Sudden Death (1995 film)

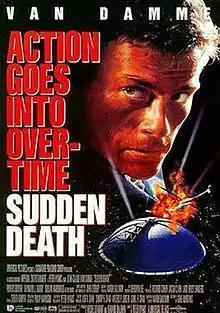
Theatrical release poster

Sudden Death is a 1995 American action-thriller film directed by Peter Hyams and starring Jean-Claude Van Damme, Powers Boothe, Raymond J. Barry, and Dorian Harewood. The film pits a lone fire marshal against extortionists who hold unsuspecting NHL players and fans for ransom during game seven of the Stanley Cup Finals, and set payment milestones to coincide with the game's progress. It was Hyams' second directorial collaboration with Van Damme, after "Timecop" (1994) and before "Enemies Closer" (2013).